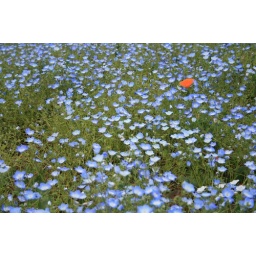
one orange in many blue flowers